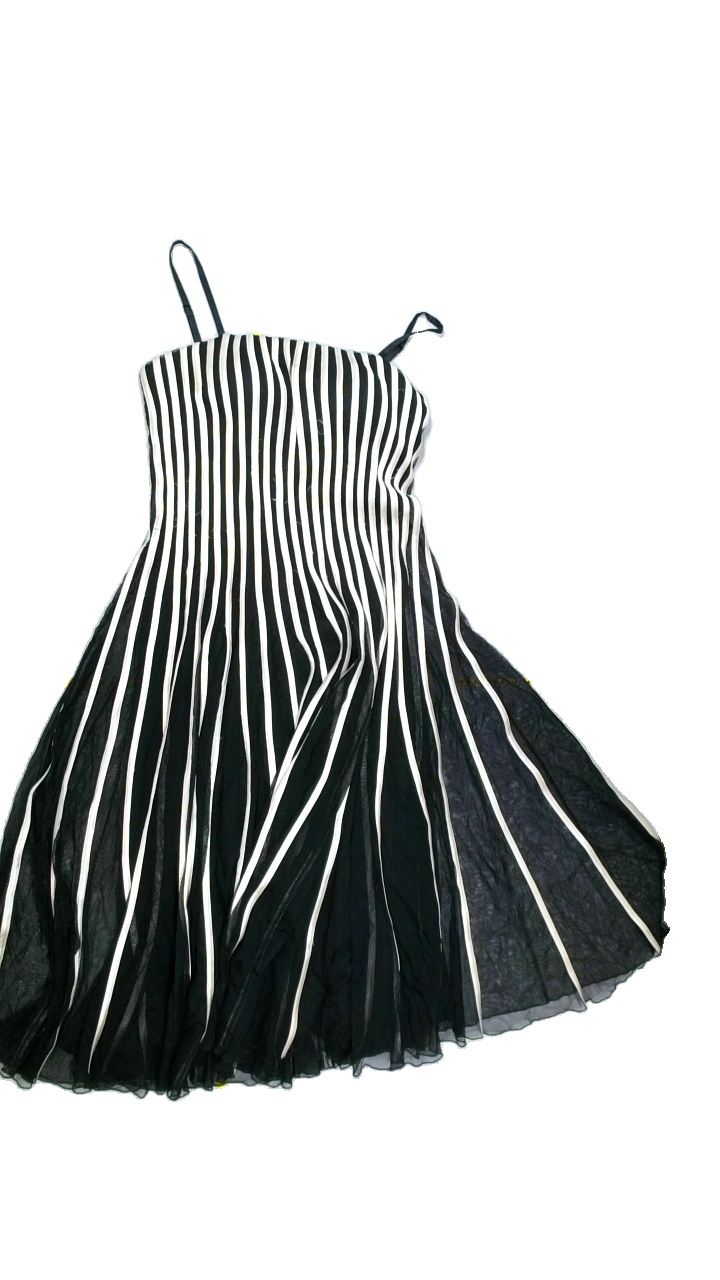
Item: Dress (Ladies)
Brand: Not Applicable
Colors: Black, Yellow
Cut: C-collar, Regular
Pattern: Striped
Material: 100%polyester
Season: All
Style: No trend
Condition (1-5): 2
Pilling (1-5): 4
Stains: Yes
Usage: Export
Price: <50